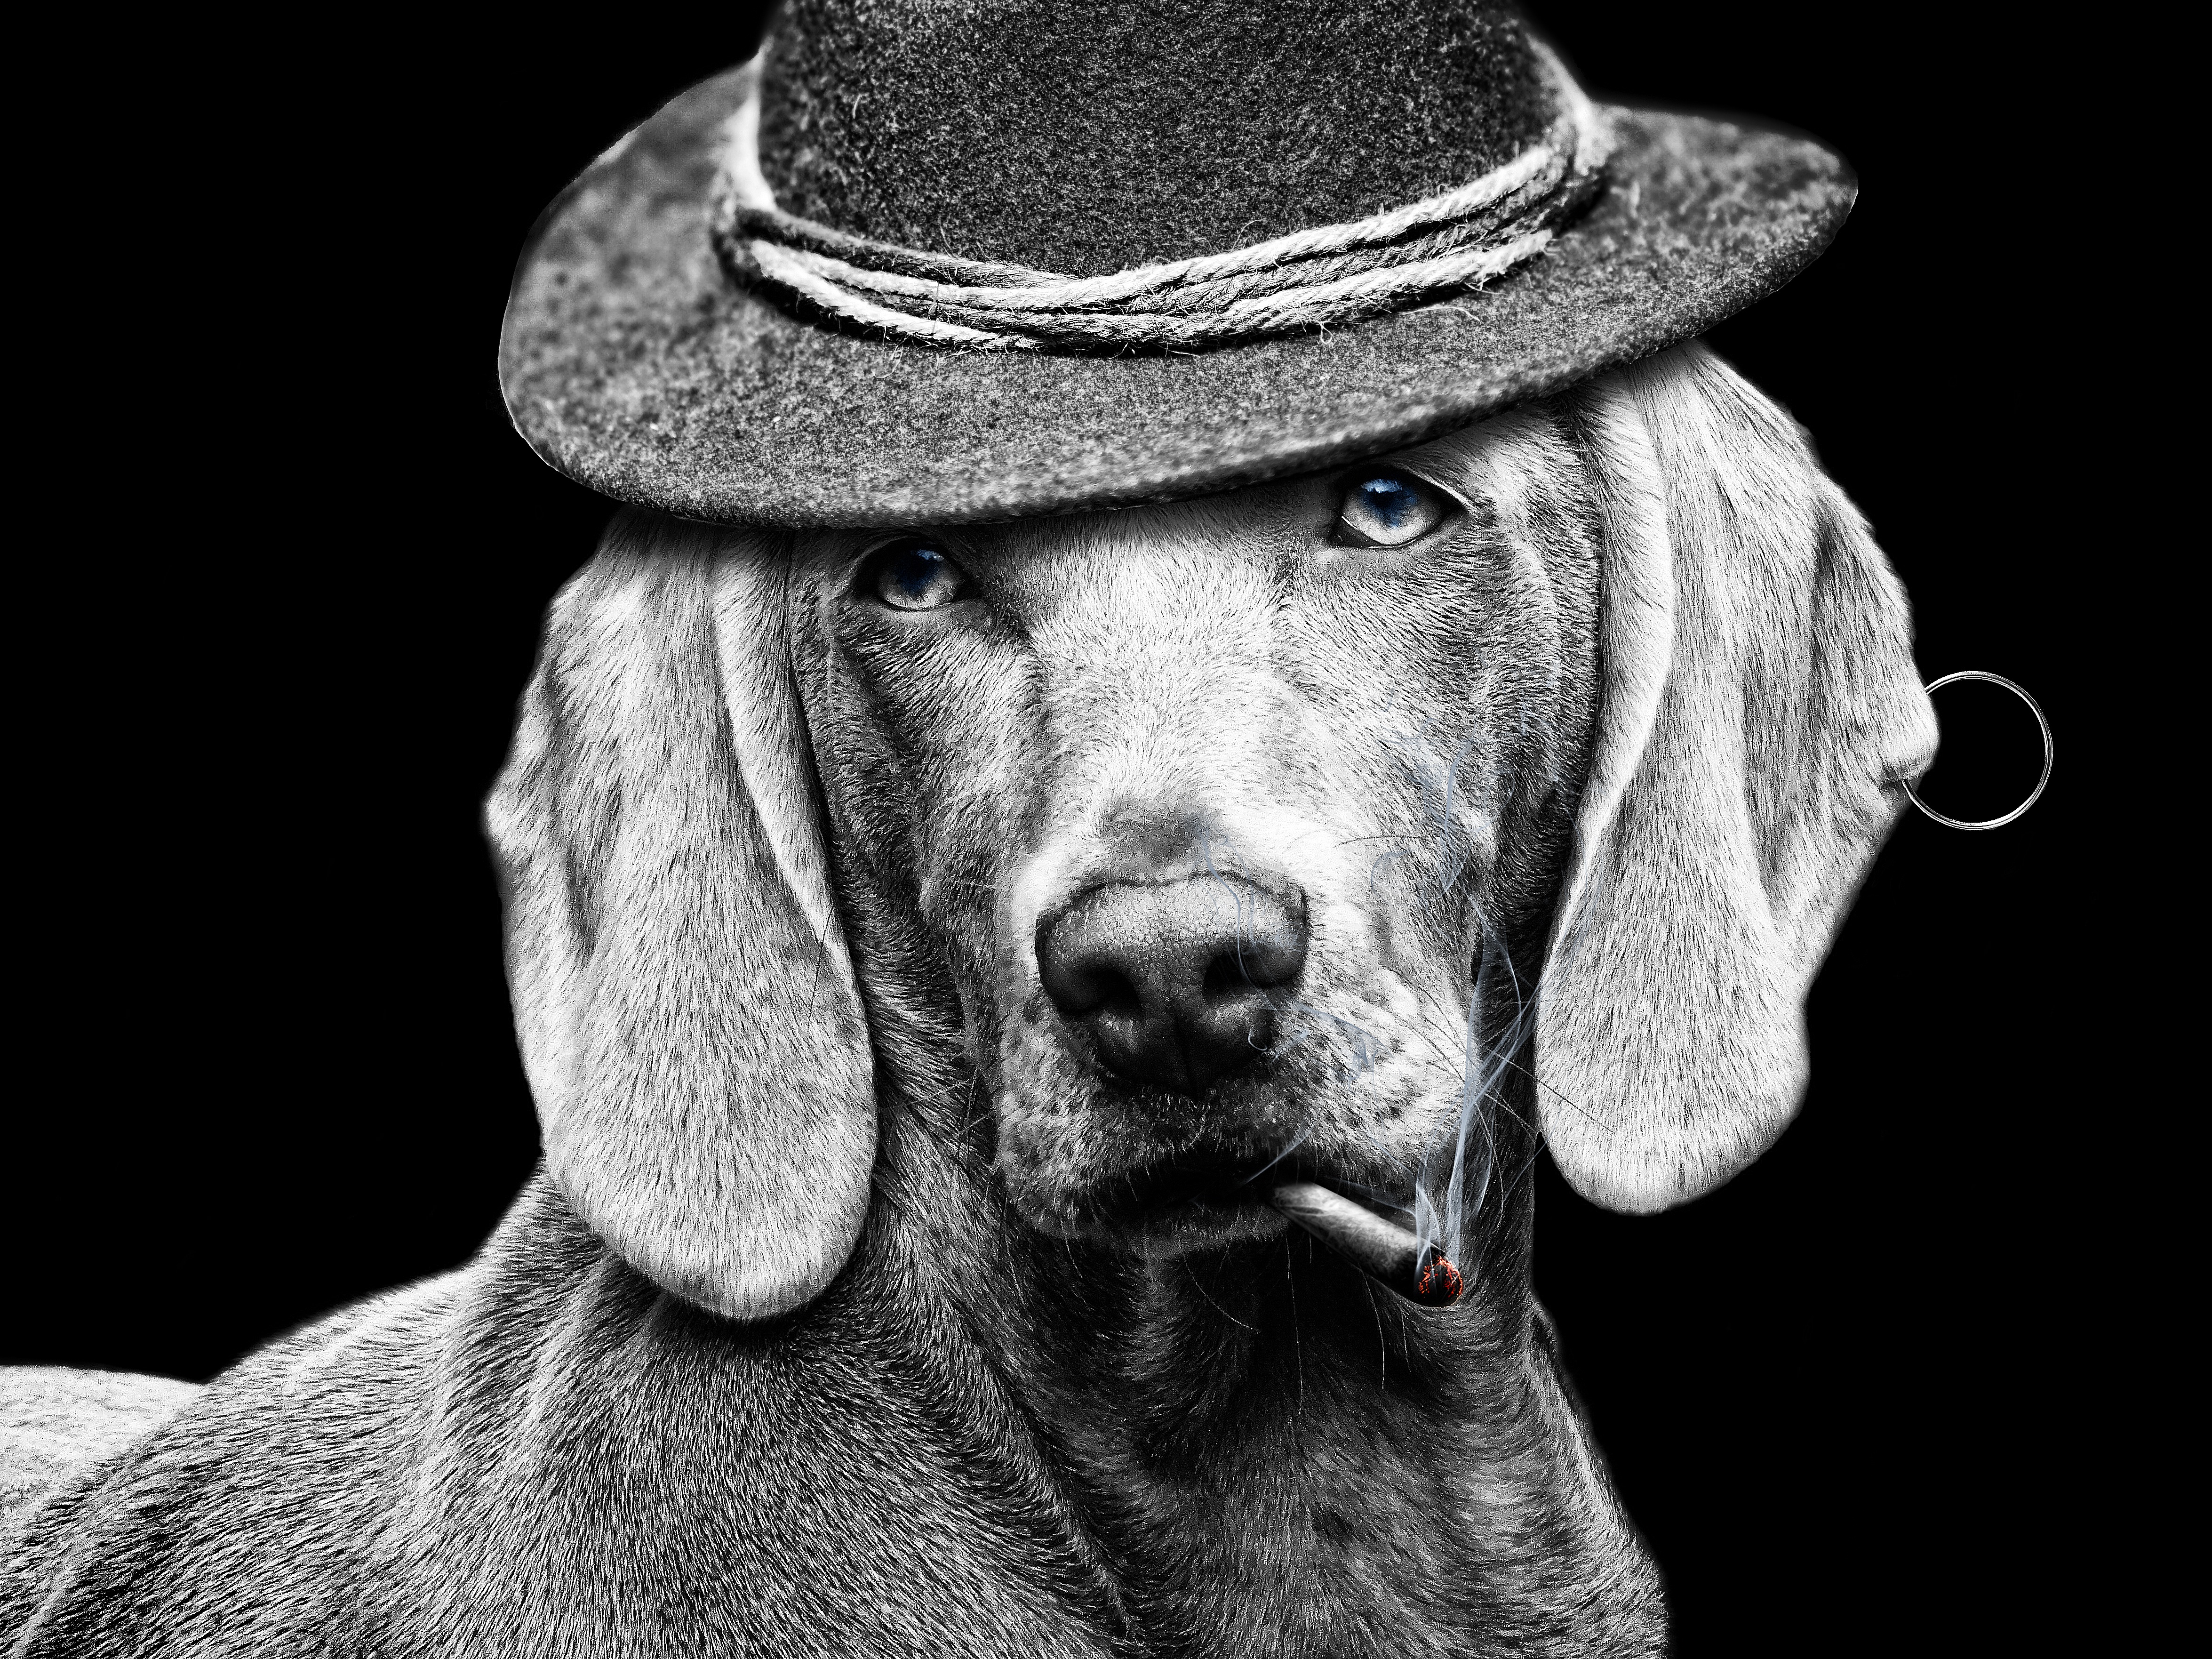
black and white, dog, mammal, hat, black, monochrome, cigarette, weimaraner, vertebrate, dog breed, white black, monochrome photography, dog like mammal